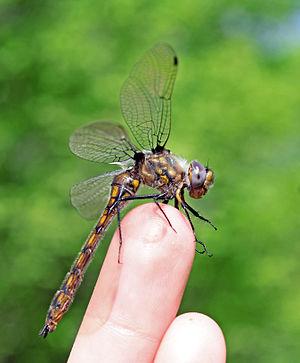
Epitheca est un genre d'insectes de la famille des Corduliidae, appartenant au sous-ordre des anisoptères dans l'ordre des odonates. Il comprend douze espèces.
Epitheca canis est une espèce de libellules qui fait partie de la famille des Corduliidae appartenant au sous-ordre des anisoptères dans l'ordre des odonates. Elle a été découverte en 1886 par l'entomologiste britannique Robert McLachlan.